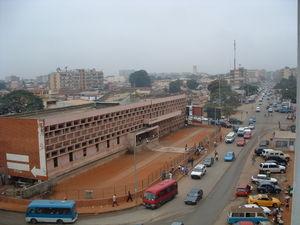
Cet article dresse une liste des villes angolaises les plus peuplées.